Abita Springs Historic District

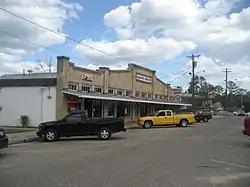

The Abita Springs Historic District, in Abita Springs in St. Tammany Parish, Louisiana, is a historic district which was listed on the National Register of Historic Places in 1982. It included 180 contributing buildings.